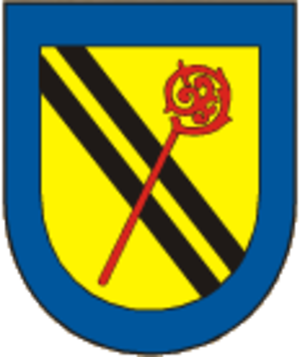
Štěpánov est une commune du district et de la région d'Olomouc, en République tchèque. Sa population s'élevait à 3 495 habitants en 2018.